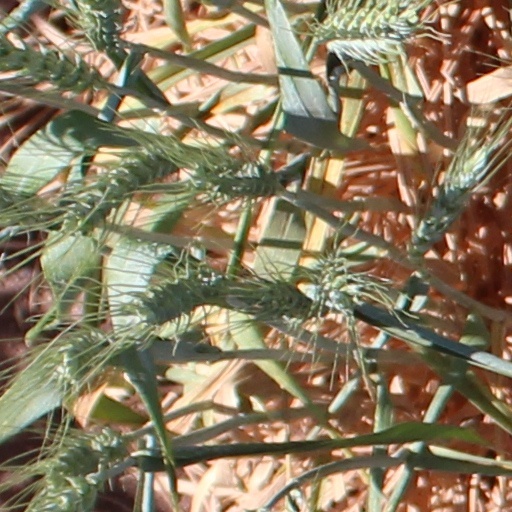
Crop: wheat